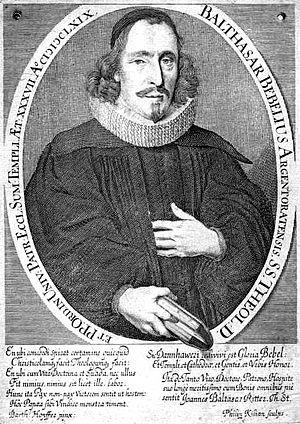
Andreas Keller, plus connu sous le nom de Andreas Cellarius est un pasteur, surintendant et théologien luthérien né en 1503 à Rottenburg am Neckar, dans le Wurtemberg. Fils de Hans Keller, Bürgermeister de Rottenburg am Neckar, né en 1478. Andreas Cellarius est mort à Wildberg, dans la Forêt-Noire le 18 septembre 1562.
Balthasar Bebel est un théologien protestant allemand du XVIIᵉ siècle.